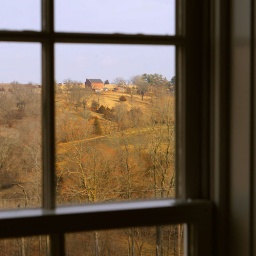
field in a window